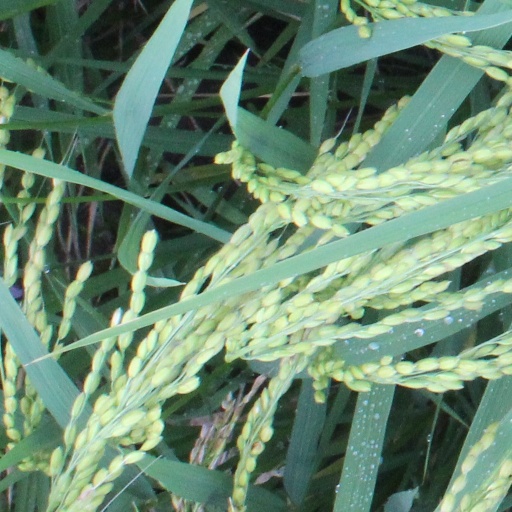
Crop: rice